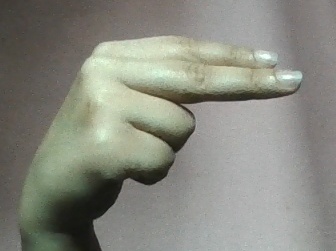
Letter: ain